Art Gallery of Alberta

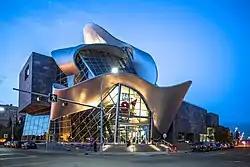
Southwest exterior of the Art Gallery of Alberta

The Art Gallery of Alberta (AGA) is an art museum in Edmonton, Alberta, Canada. The museum occupies an building at Churchill Square in downtown Edmonton. The museum building was originally designed by Donald G. Bittorf, and B. James Wensley, although portions of that structure were demolished or built over during a redevelopment of the building by Randall Stout.